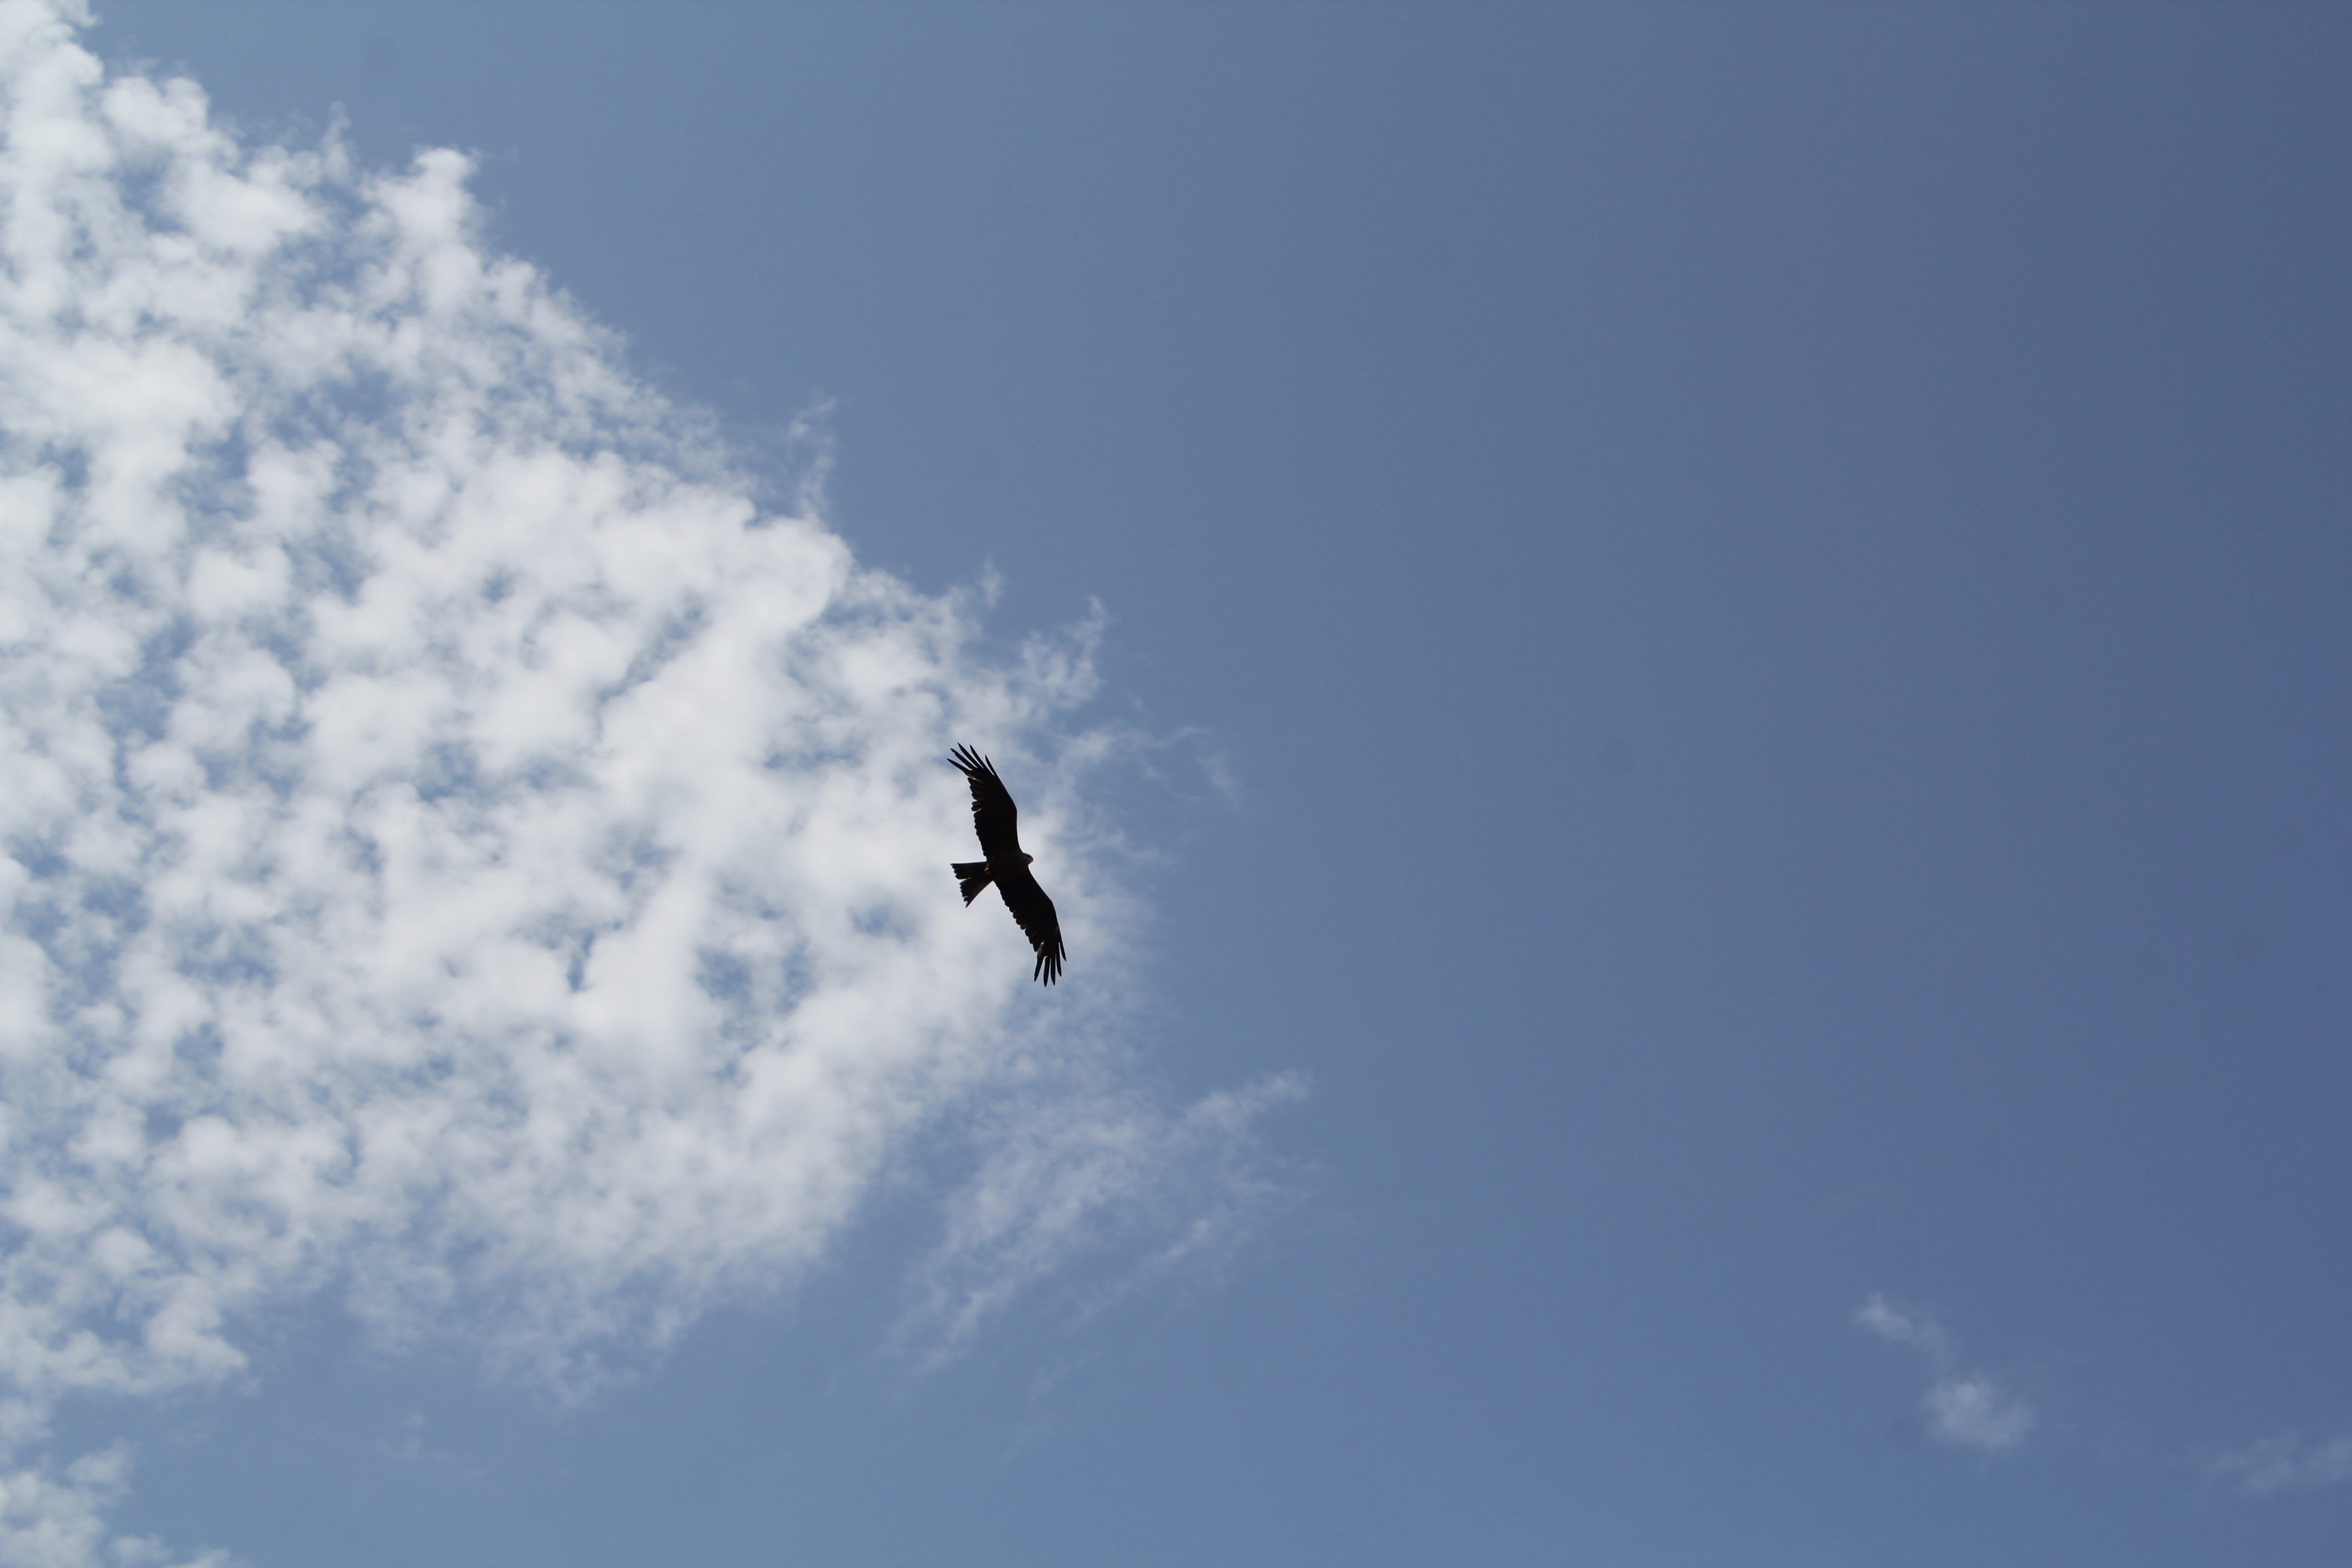
bird, wing, cloud, sky, seabird, flight, blue, parachuting, atmosphere of earth